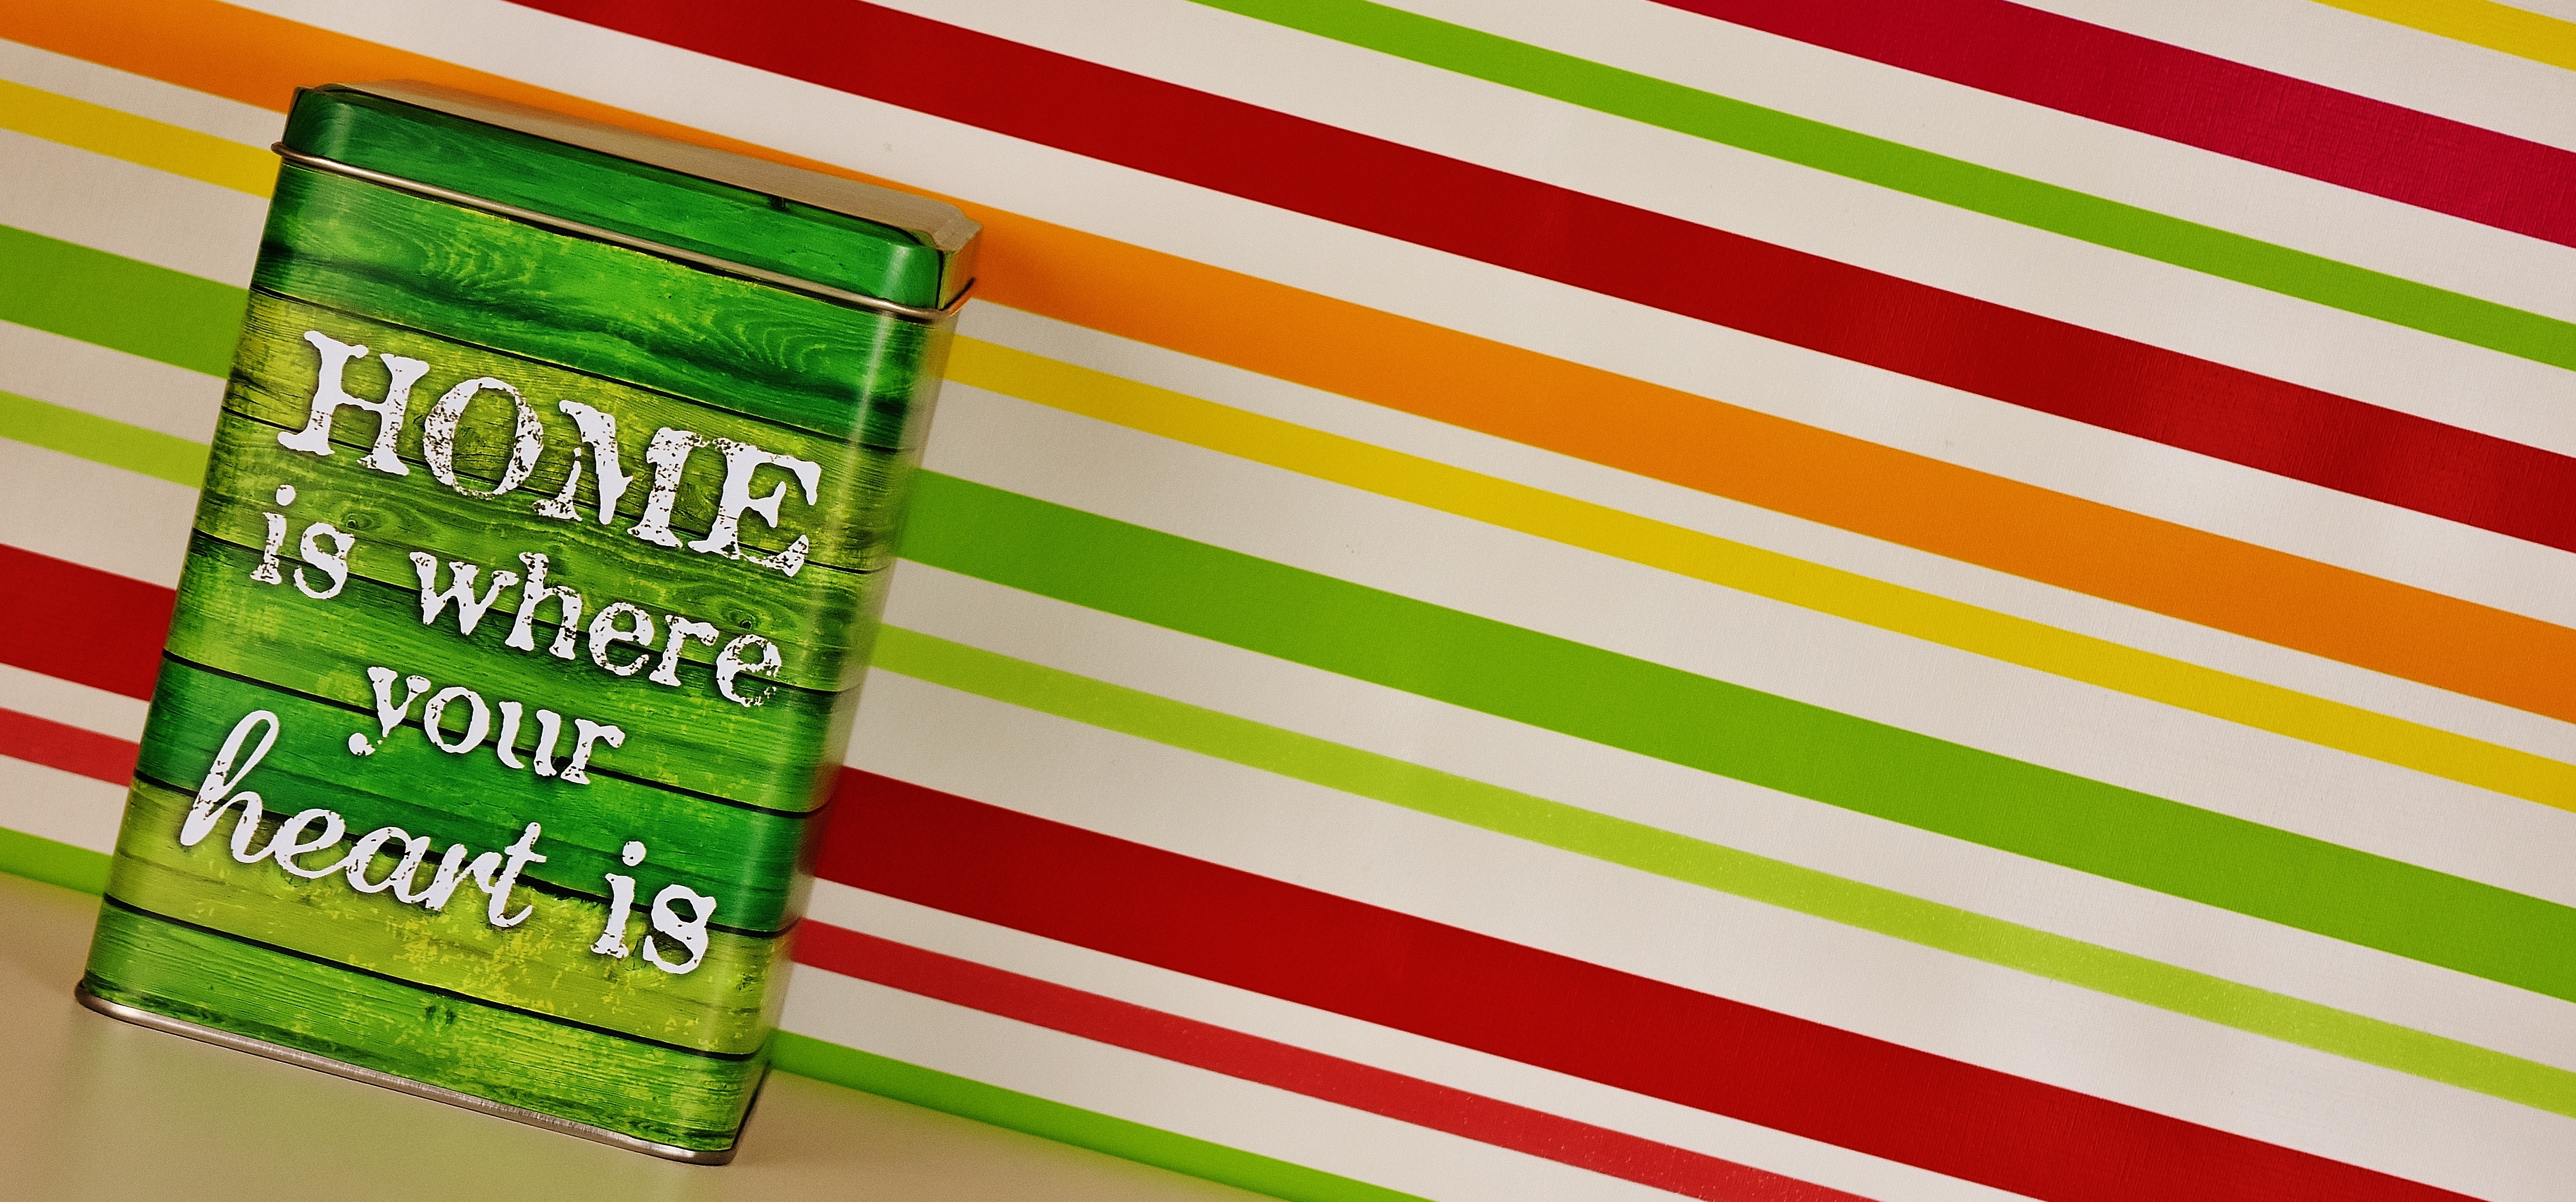
advertising, sign, line, green, red, color, banner, flag, box, yellow, signage, storage, brand, sheet, font, design, shape, saying, home is where your heart is